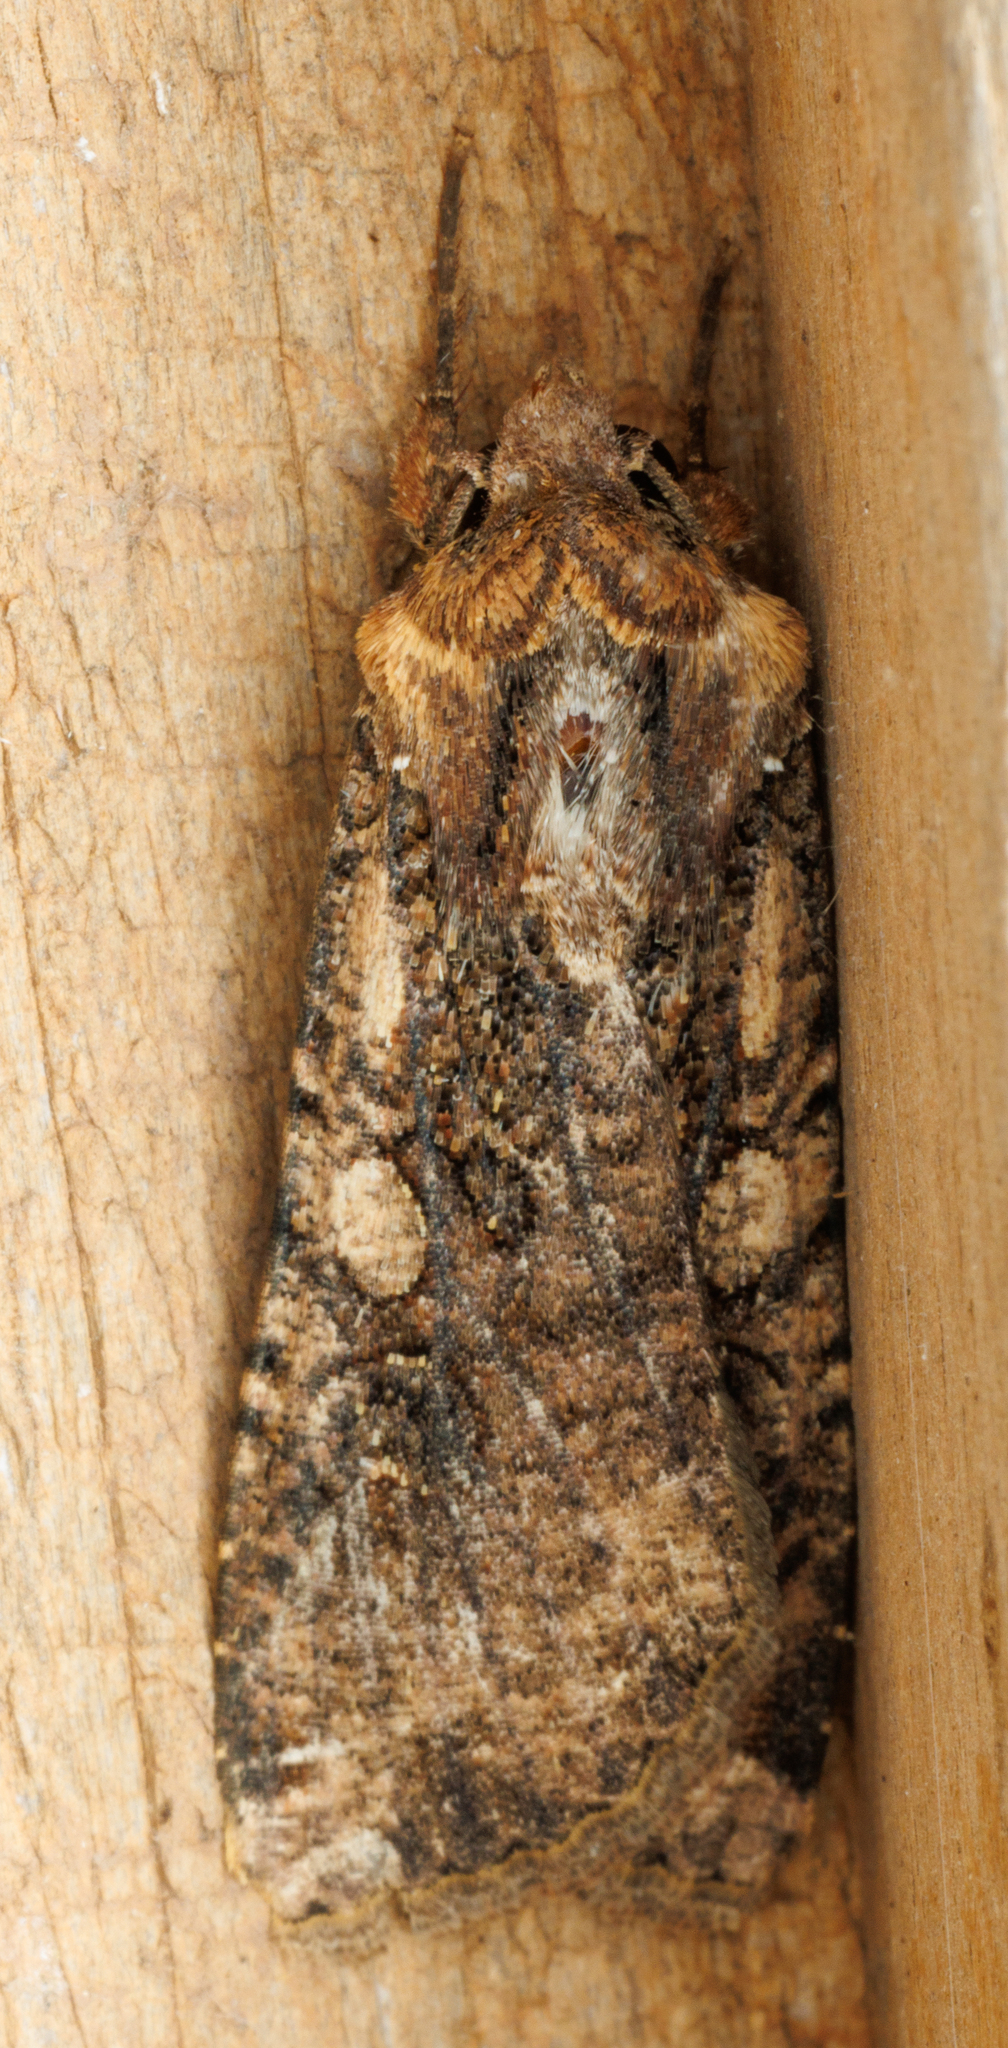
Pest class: cutworms